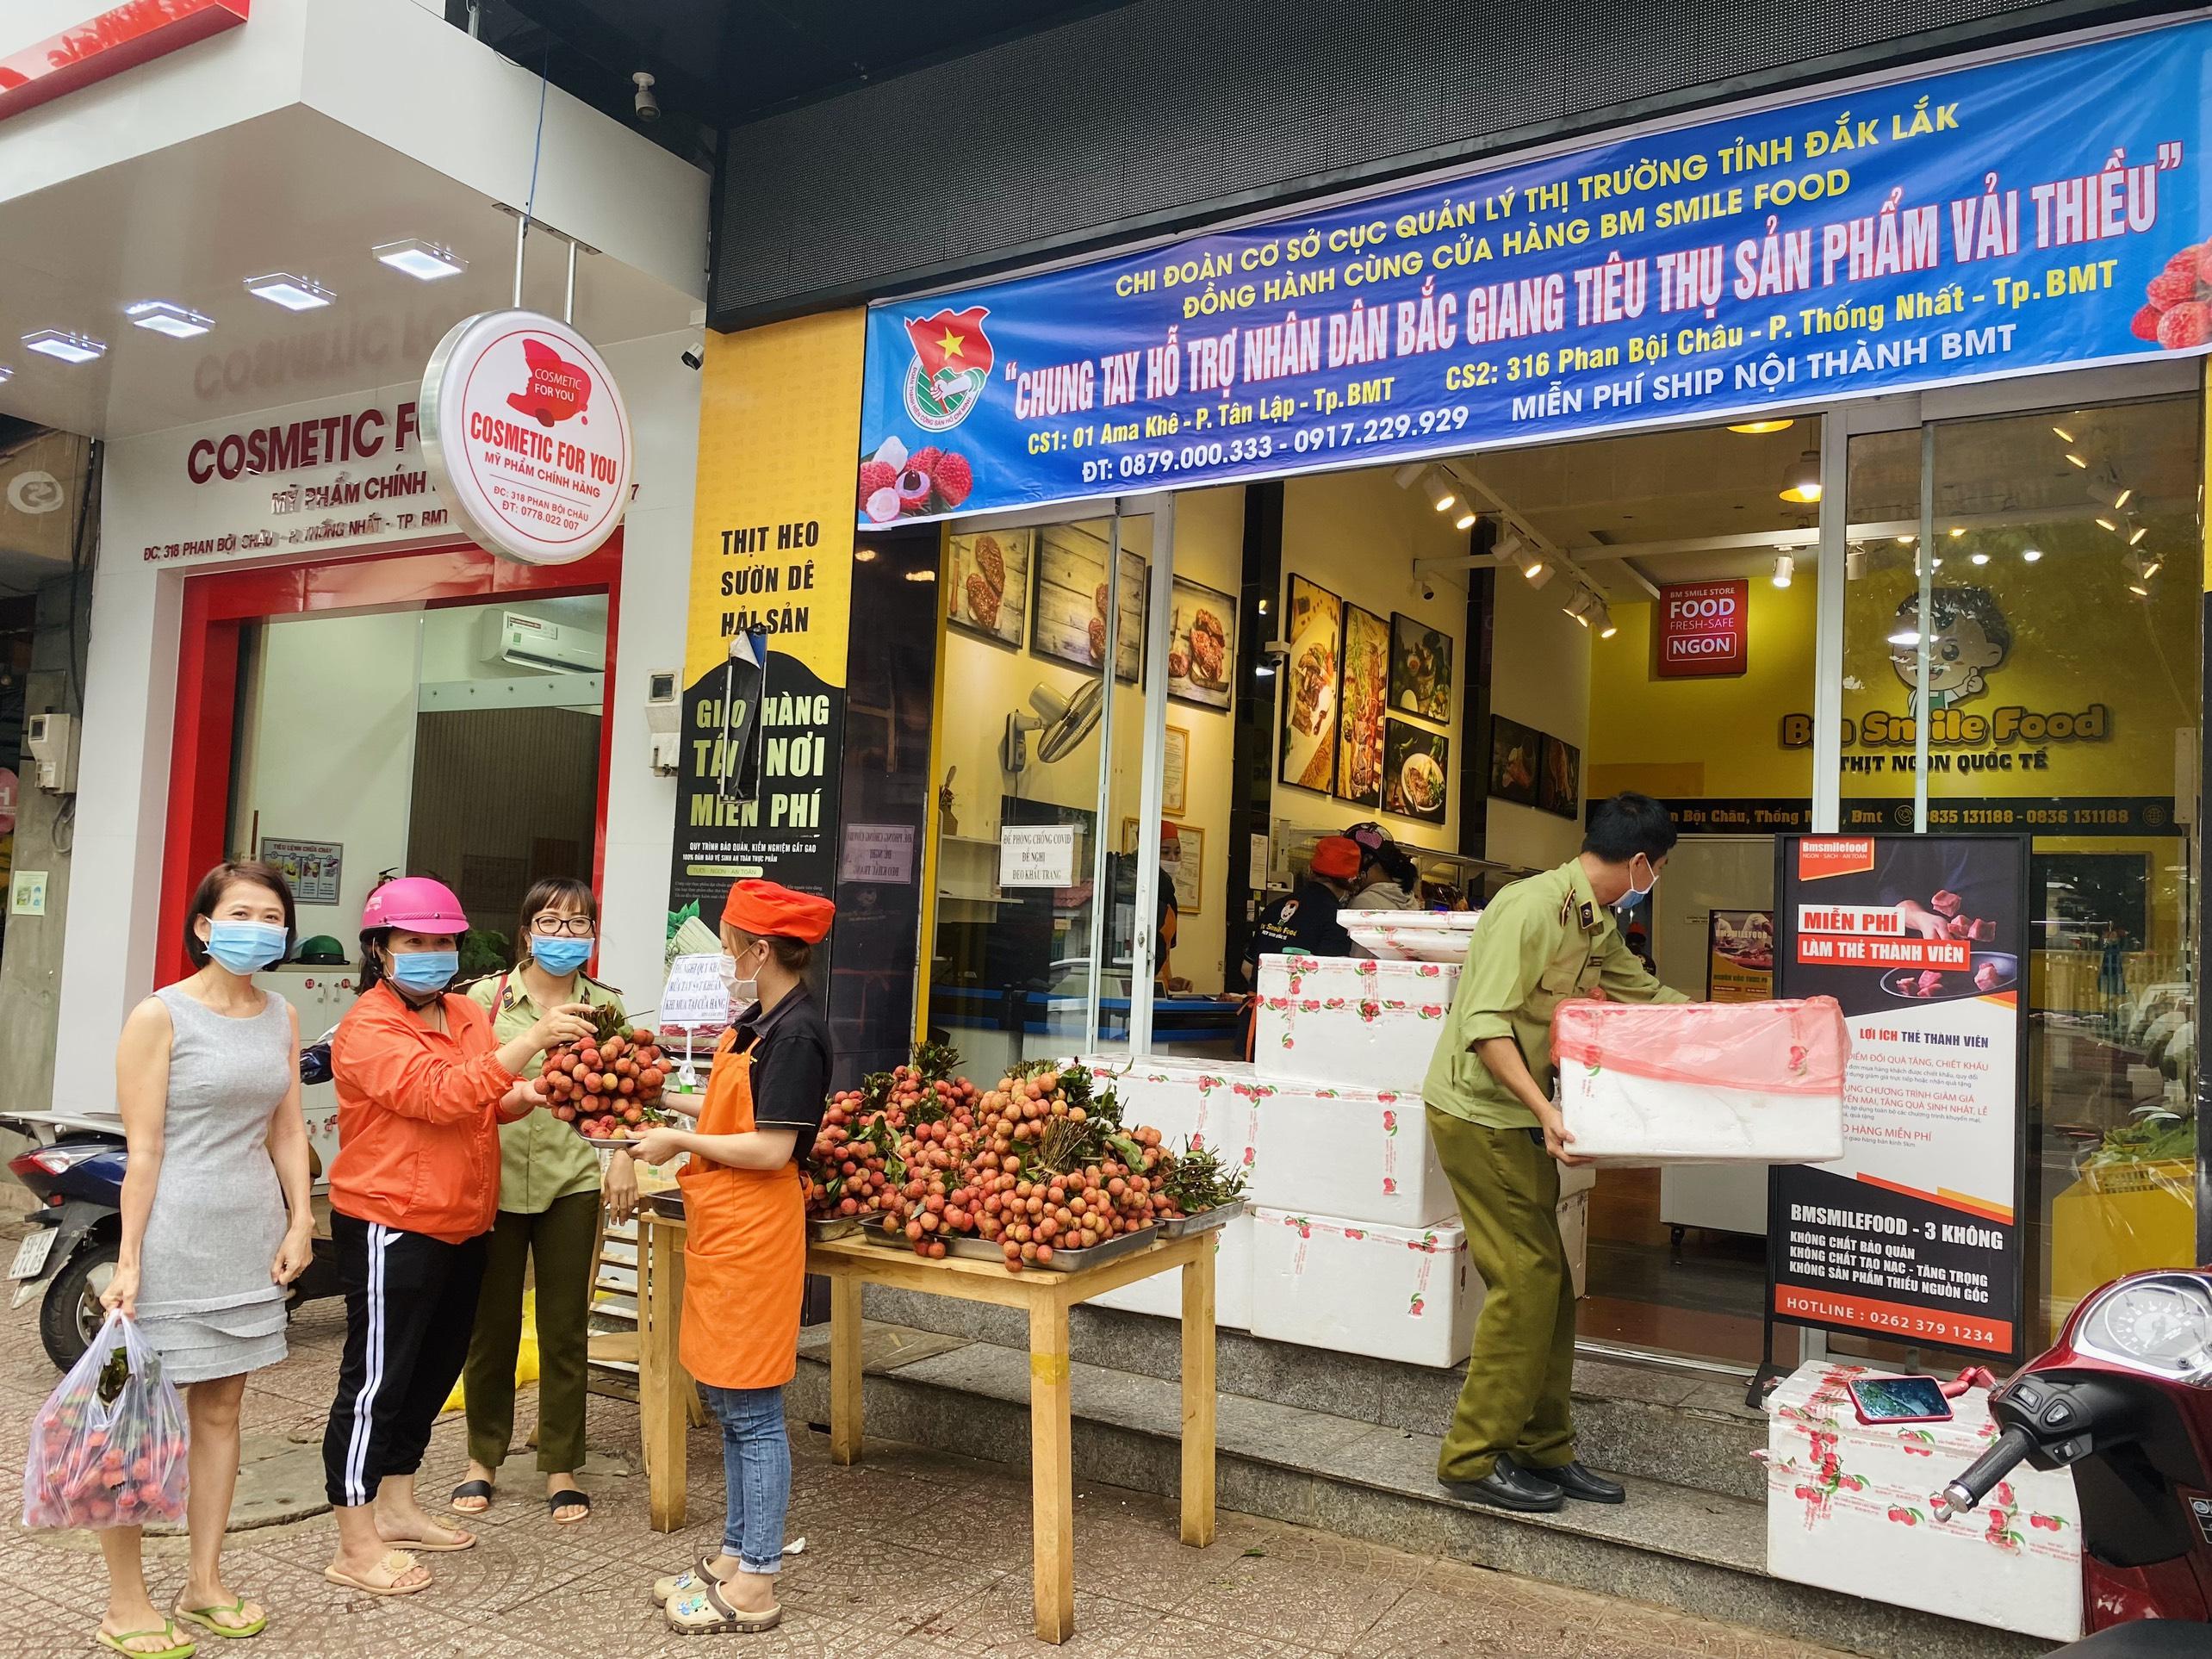
có ba người đang đứng mua vải